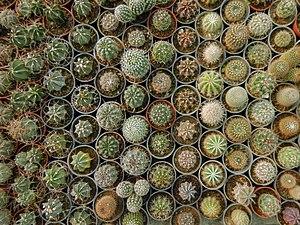
Les Cactus, Cactées ou encore Cactacées (Cactaceae) forment une famille de plantes à fleurs. Ce sont presque toutes des plantes grasses ou plantes succulentes, c'est-à-dire des plantes xérophytes qui stockent dans leurs tissus des réserves de «